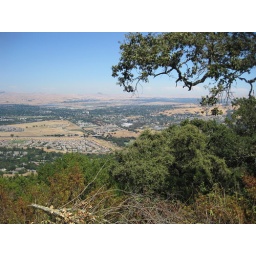
Here's a shot from a mountain bike ride on Pleasanton Ridge, looking down toward my home in Pleasanton, California.